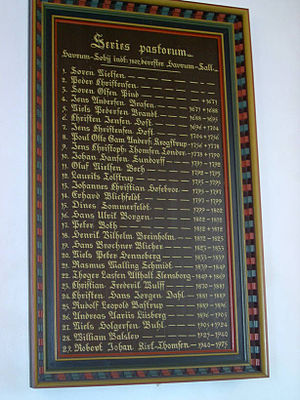
Series pastorum
Series pastorum i Haurum kirke
Series Pastorum i Haurum Sogn
En series pastorum er en liste med de præster, der har været i et sogn gennem tiderne. Sådanne lister findes ofte i ældre kirkebøger. Men de kan også være malet på en tavle, der er ophængt i kirken.